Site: brandenburg
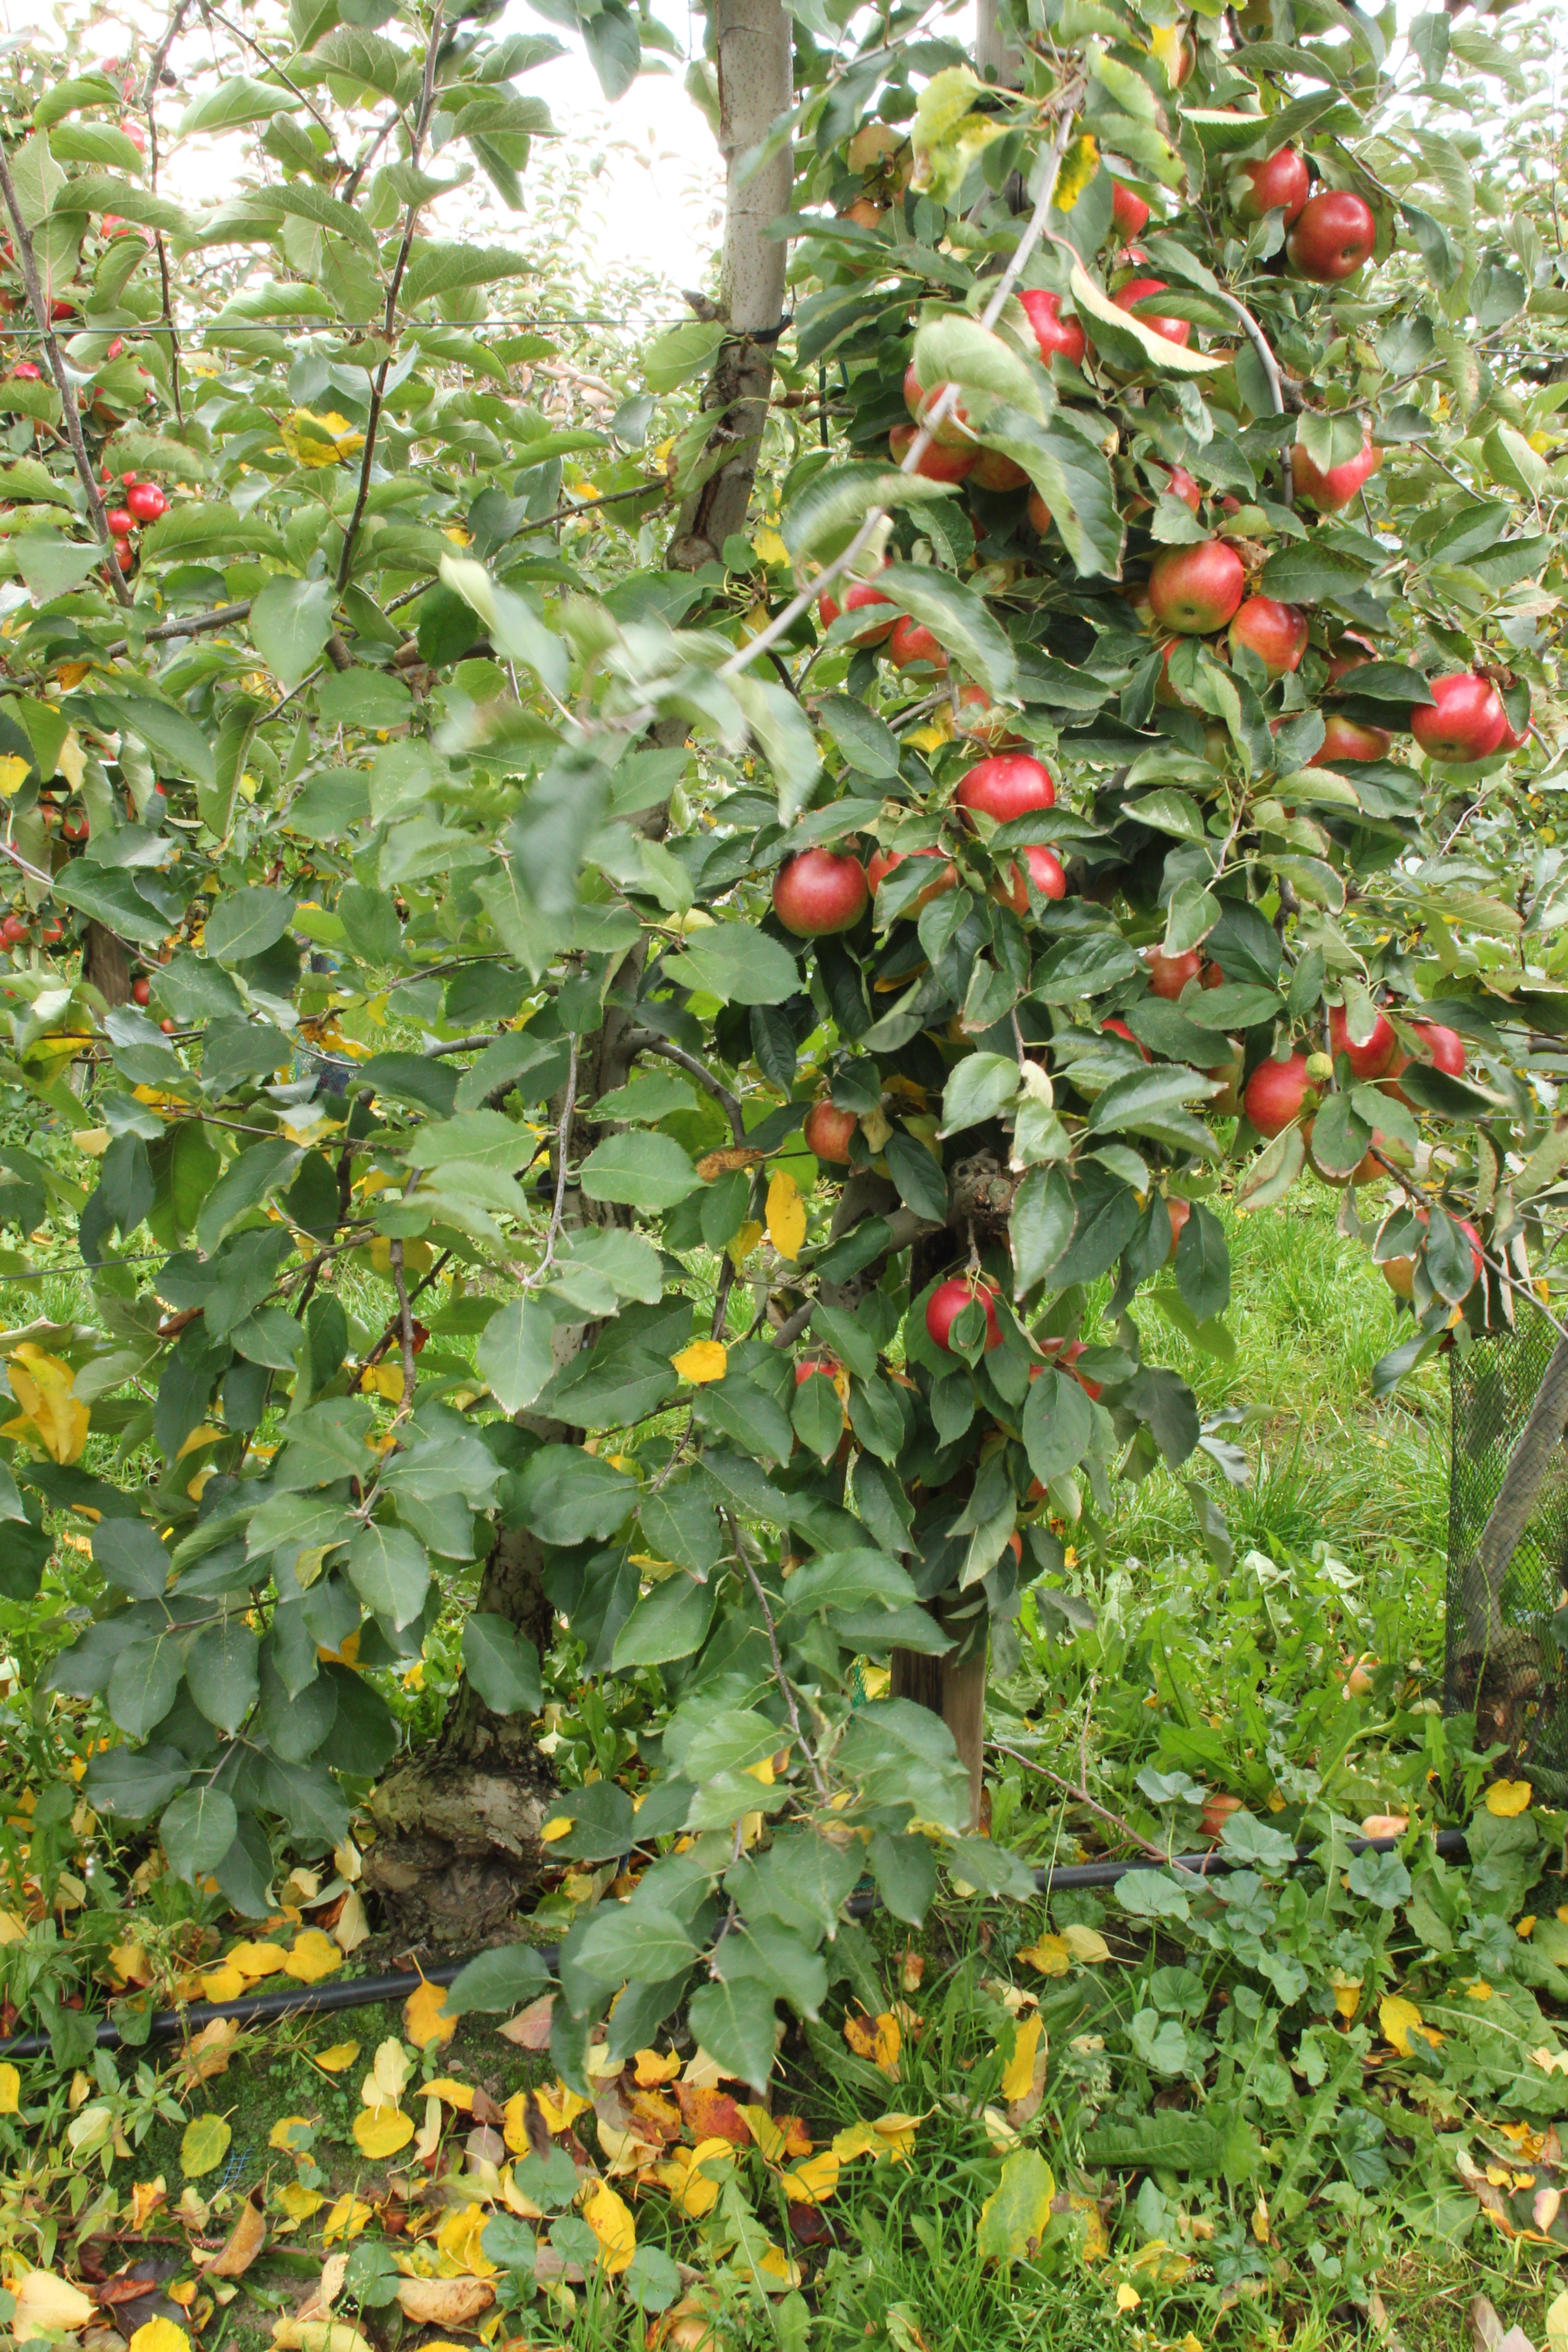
Growth stage (BBCH 91): Senescence, beginning of dormancy